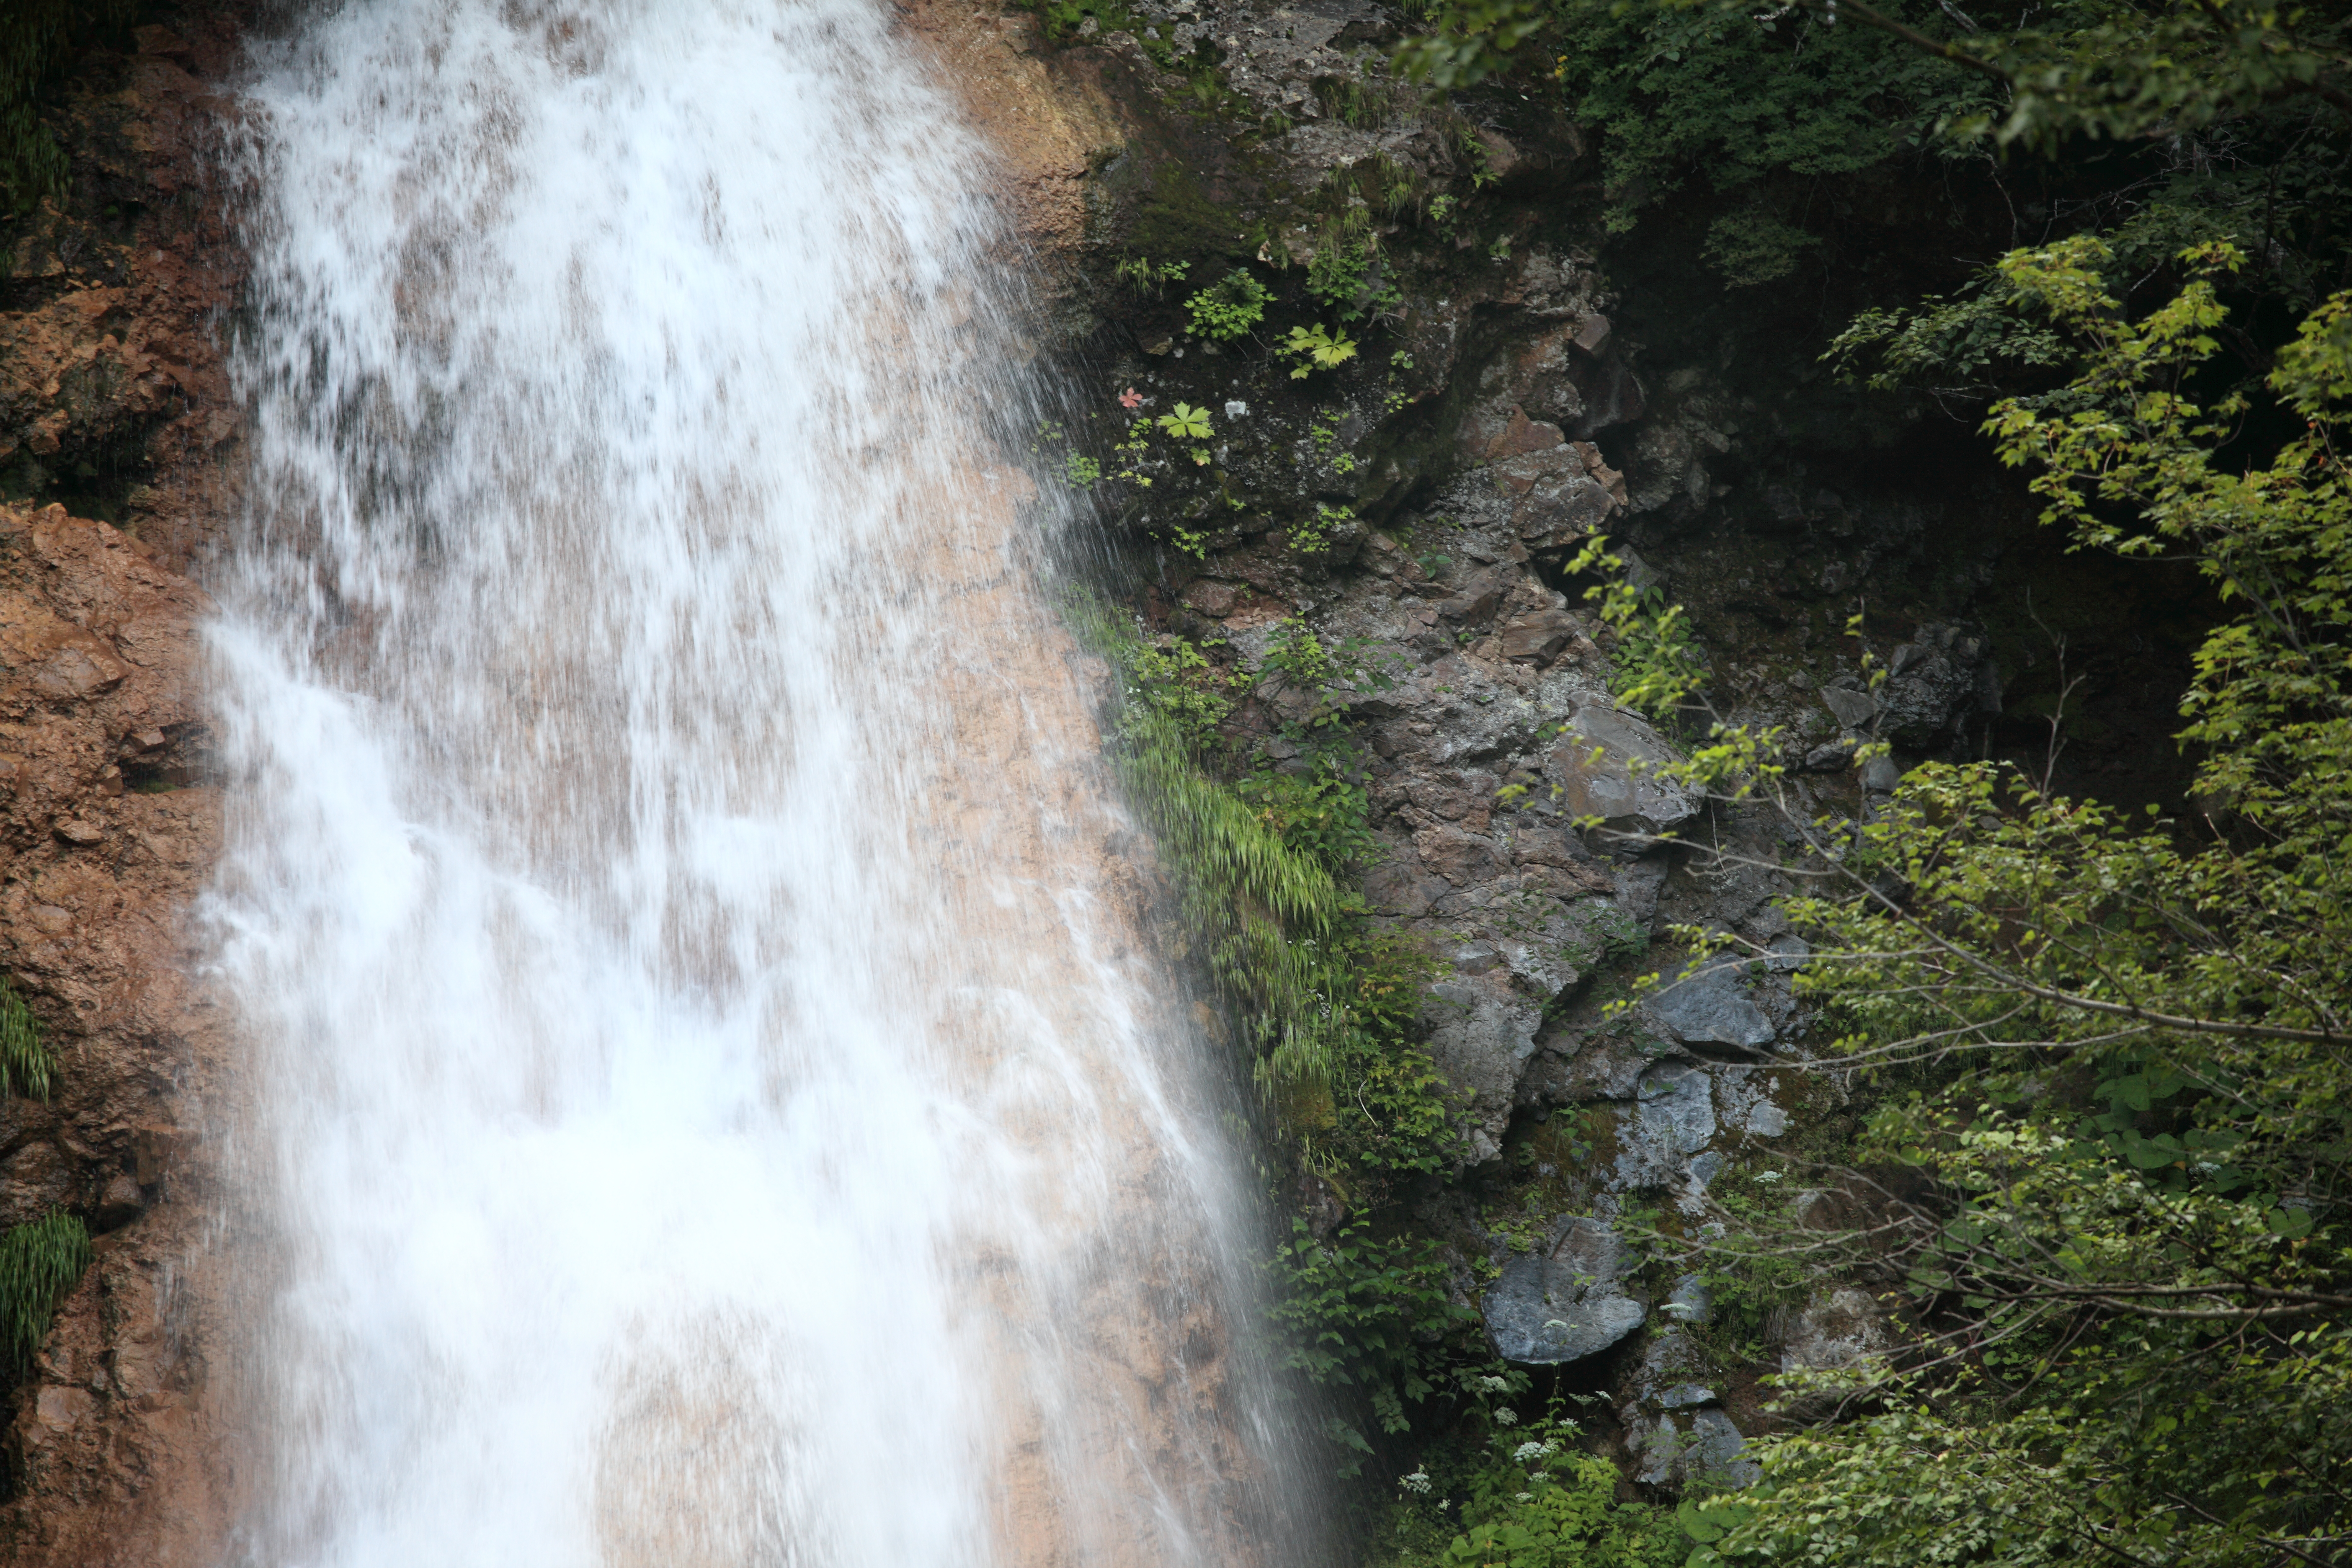
water, nature, waterfall, stream, high, highland, body of water, ravine, plateau, 5d, wasserfall, hires, markii, water feature, watercourse, hi, res, resolution, nagano, matsumoto, norikura, sanbondaki